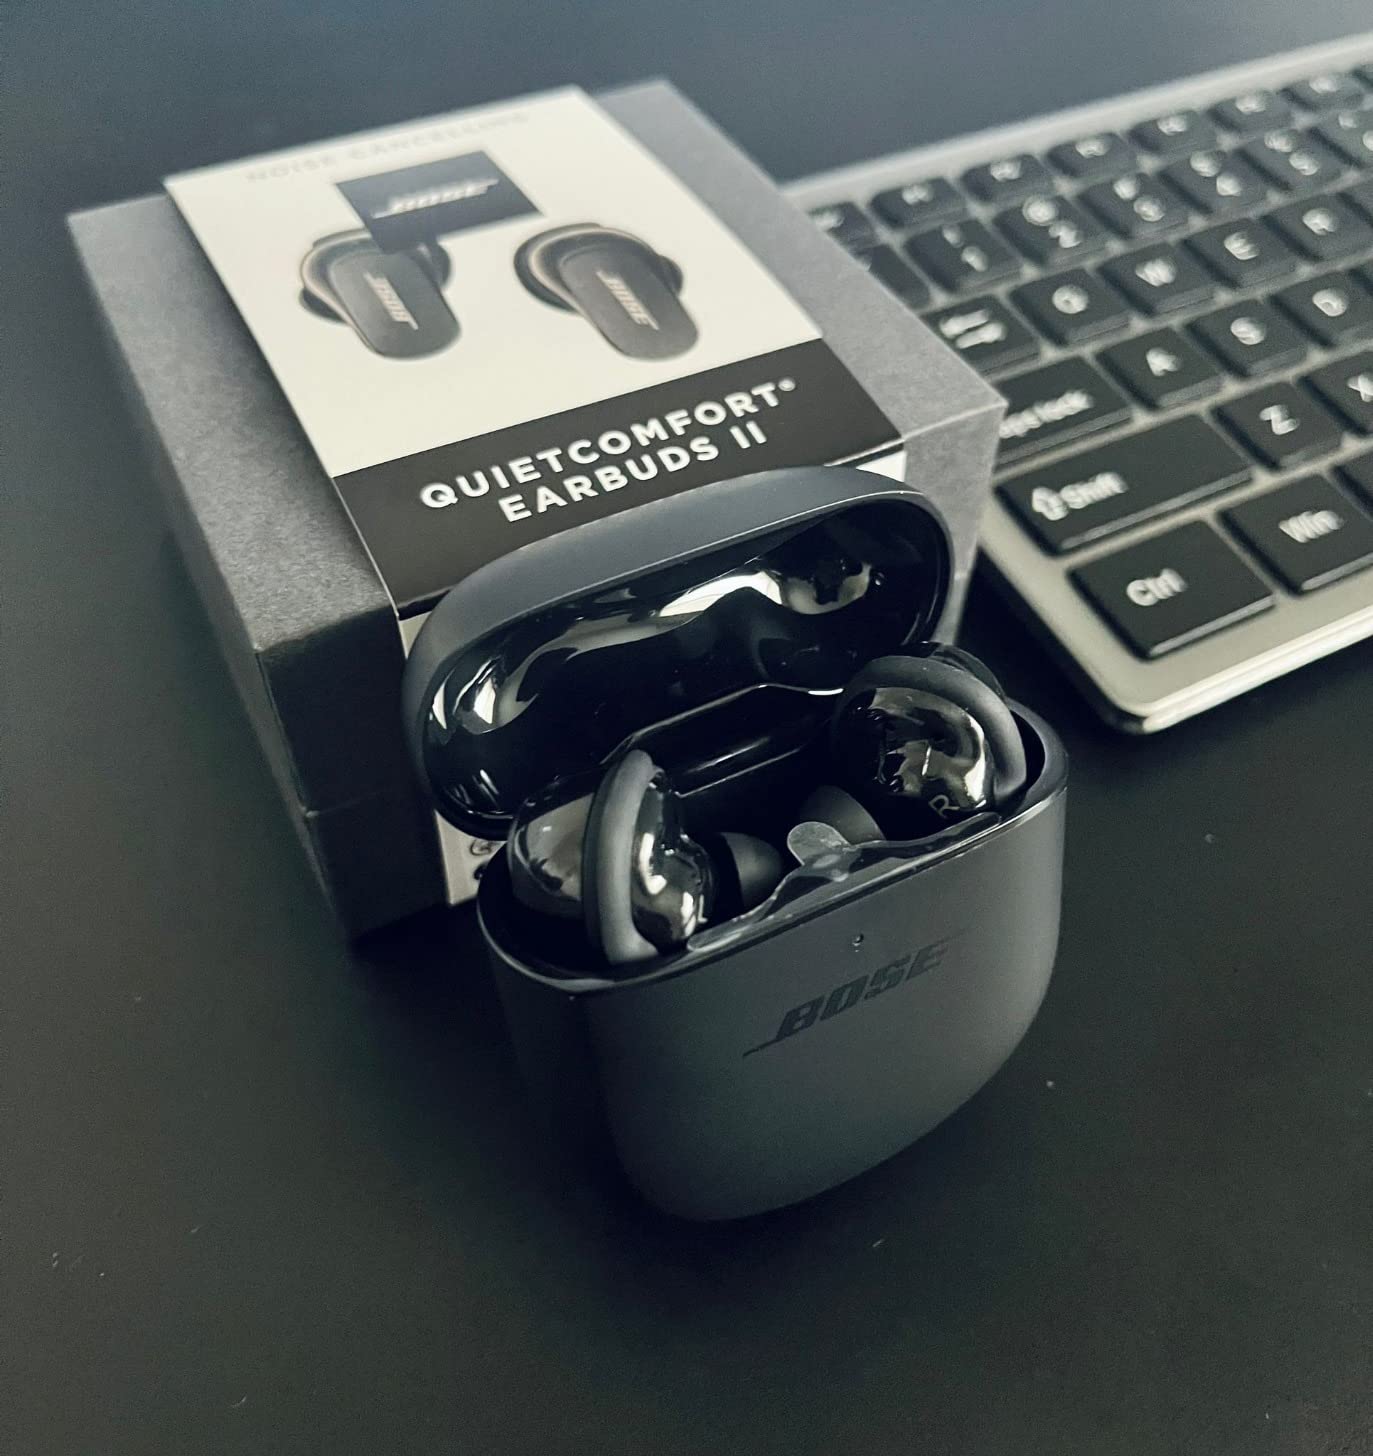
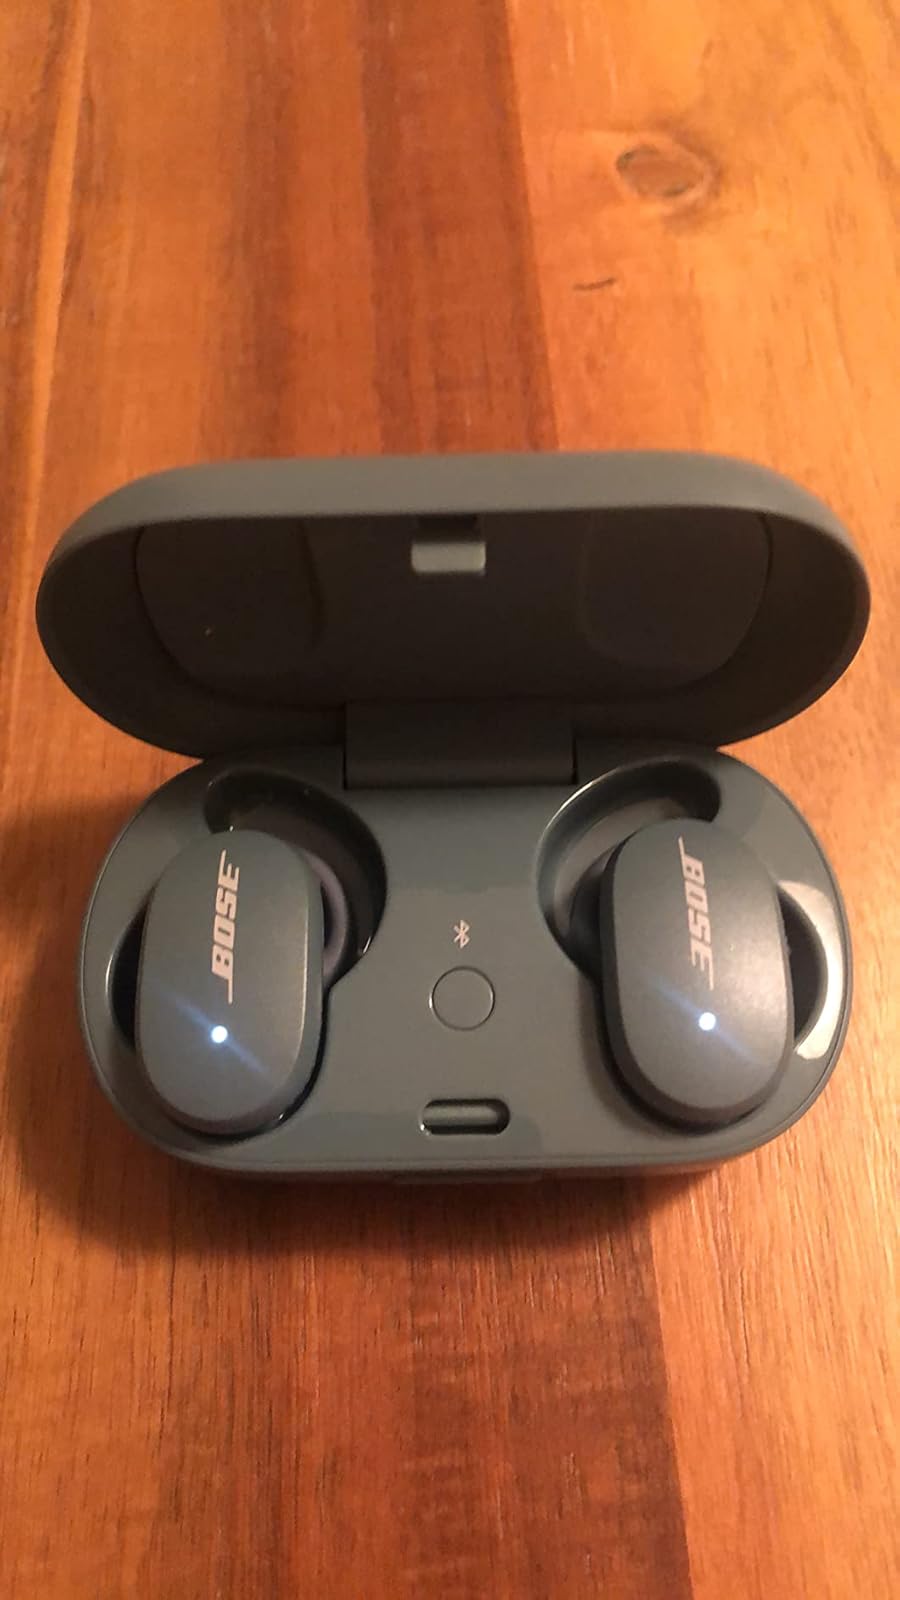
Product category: earbuds
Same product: no